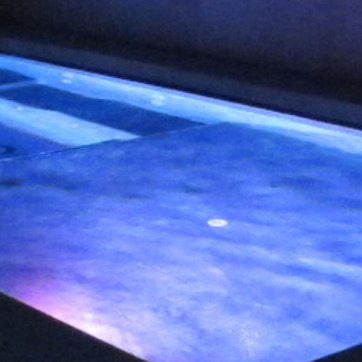
Material: water